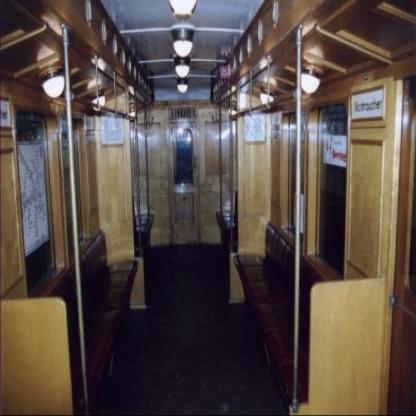
Scene: Indoor